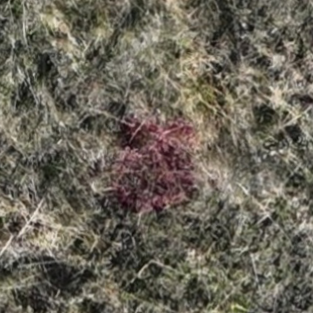
Month: october
Dye color: red
Dye concentration: high